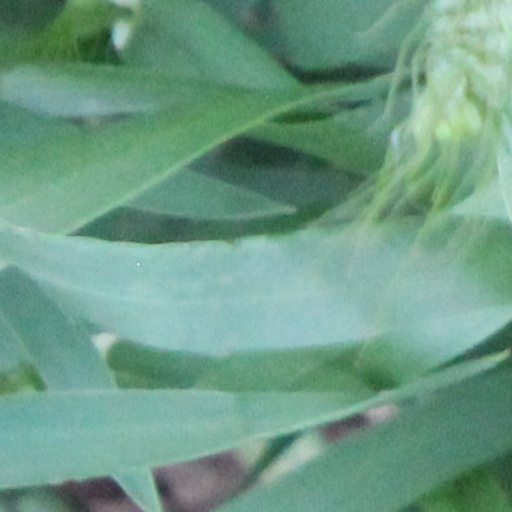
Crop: wheat